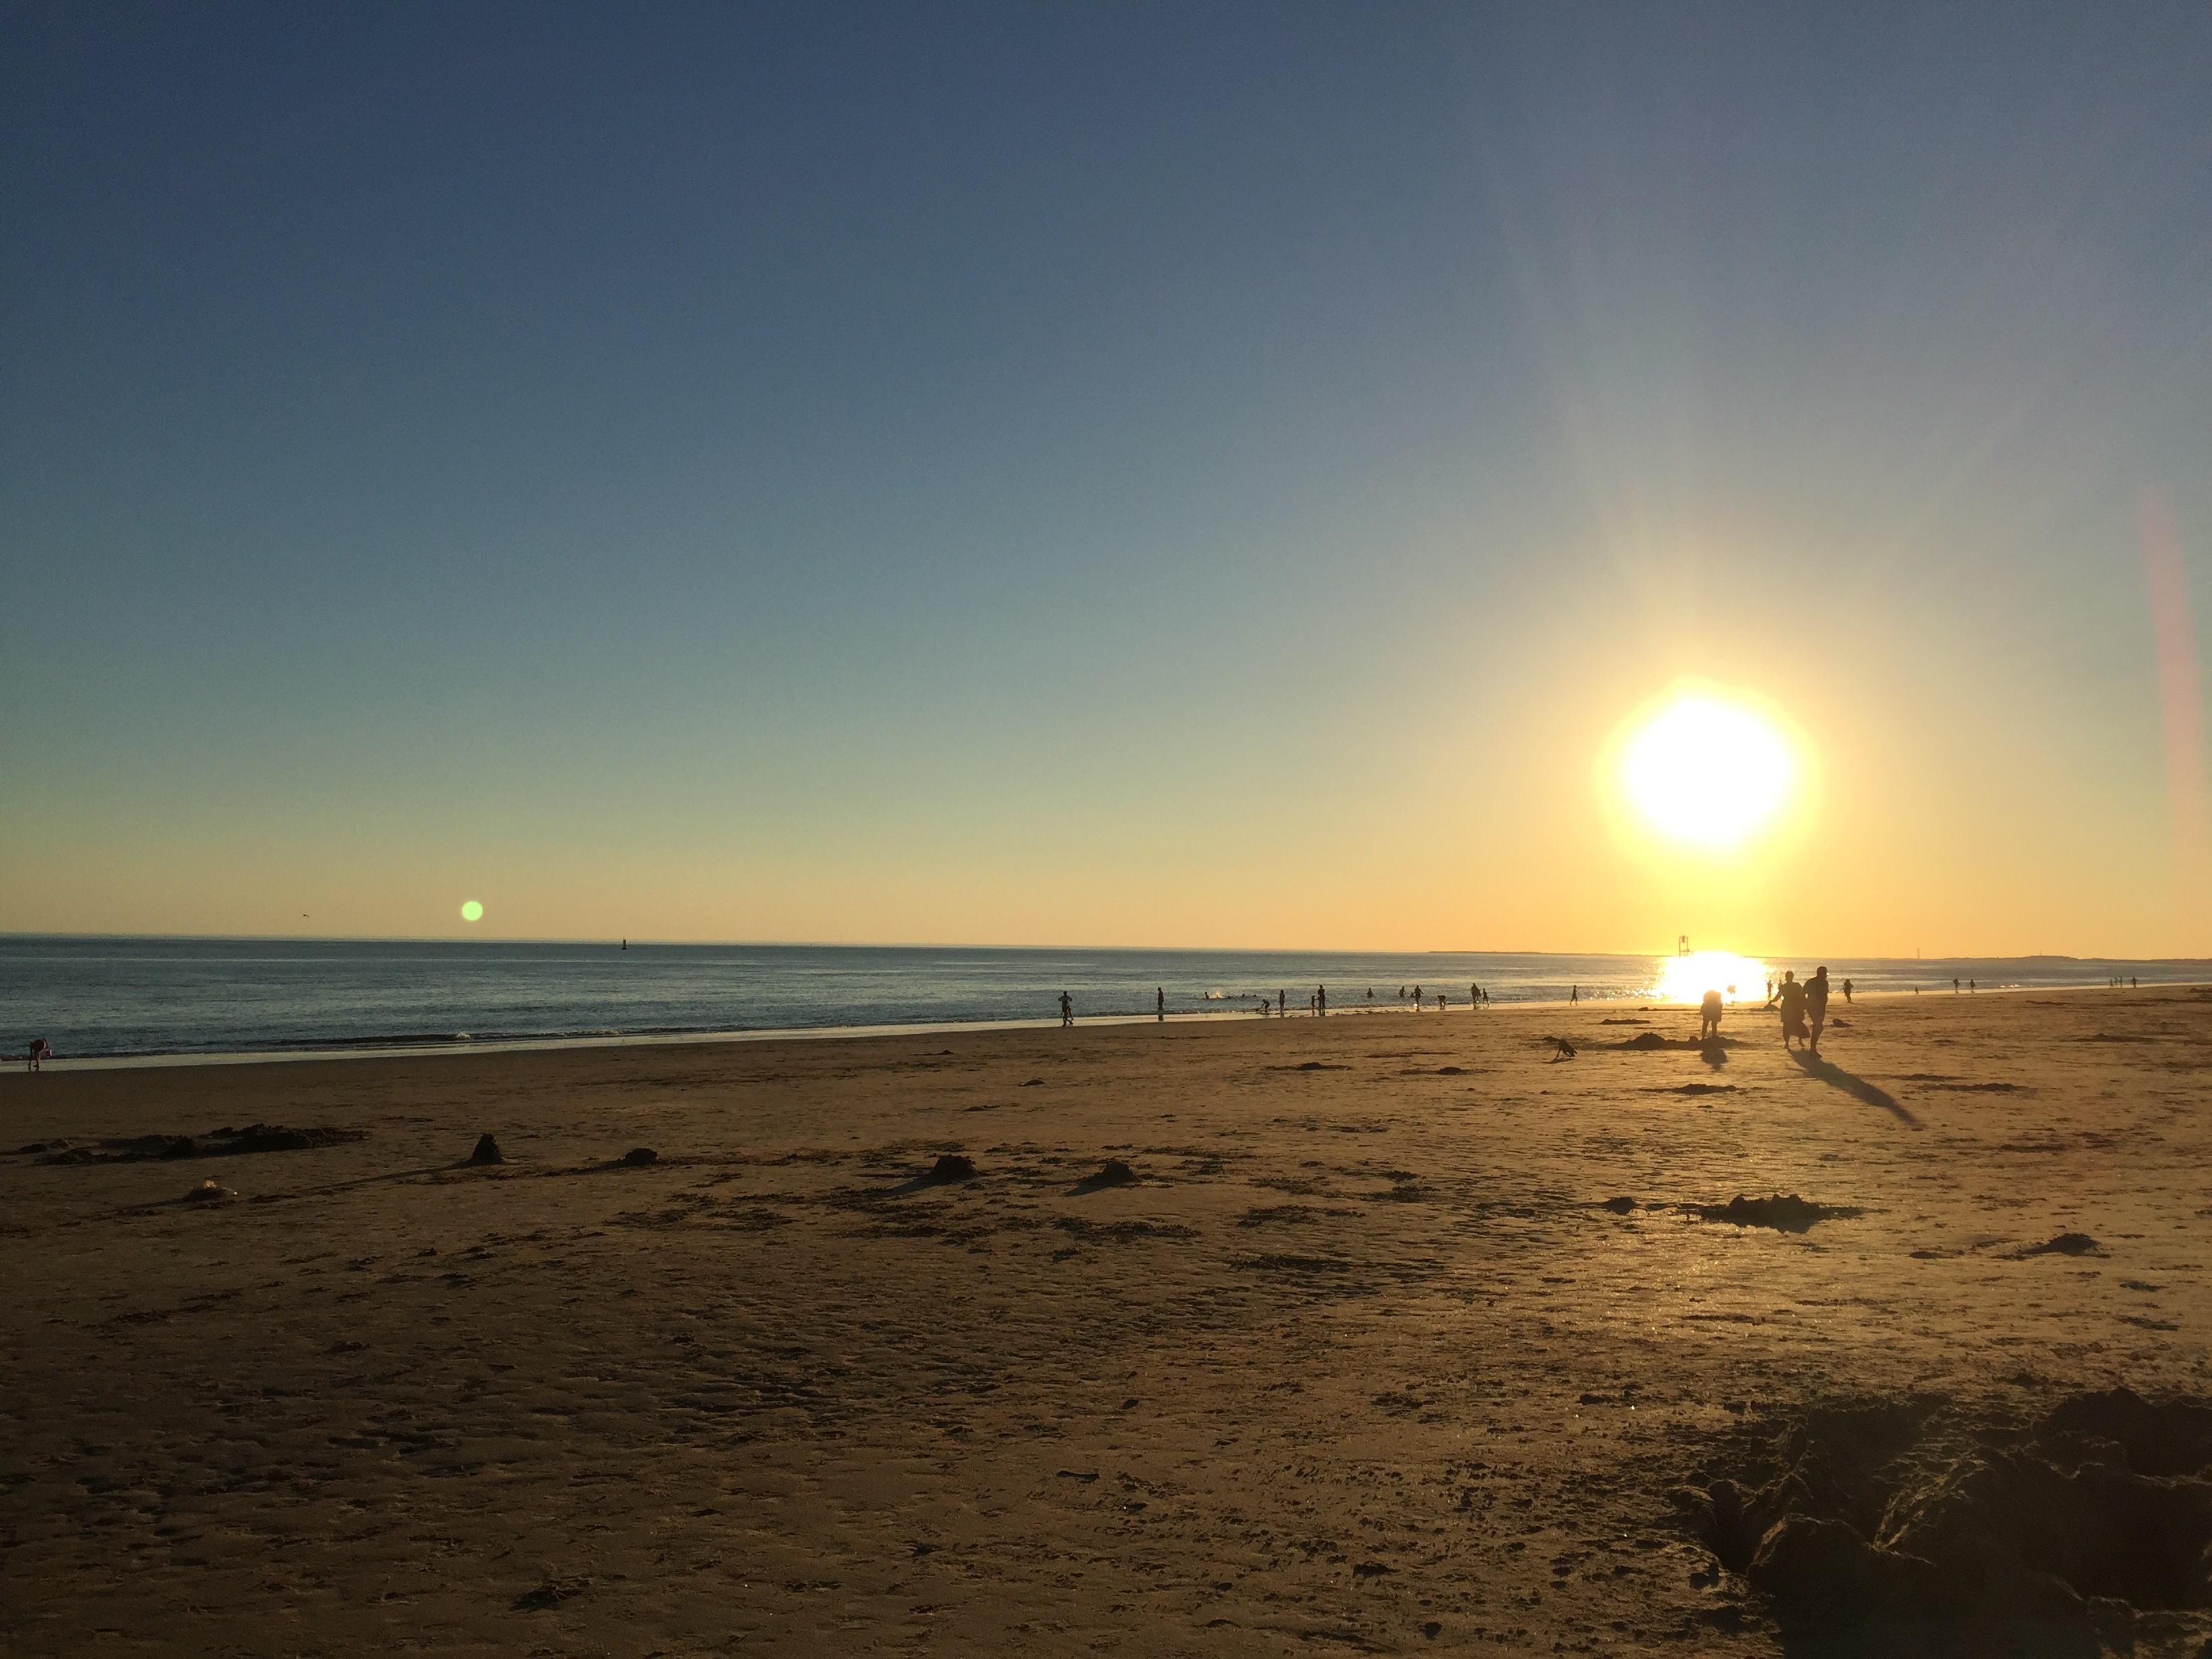
beach, sea, coast, sand, ocean, horizon, sun, sunrise, sunset, sunlight, morning, shore, wave, dawn, dusk, evening, body of water, wind wave